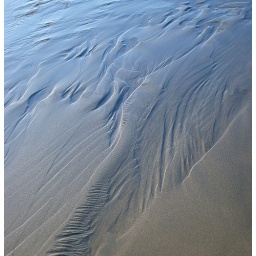
Ripples with blue sky reflected in wet sand